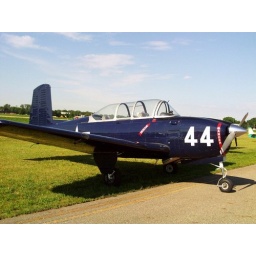
A two seat propeller plane sits on the ground at the EAA breakfast in Niles, Mi.